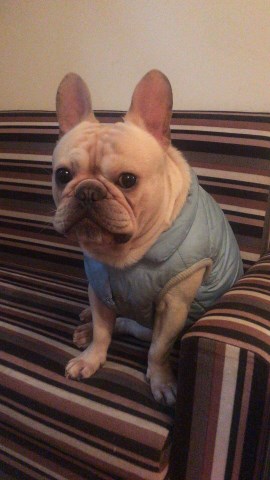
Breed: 1121-n000002-French_bulldog